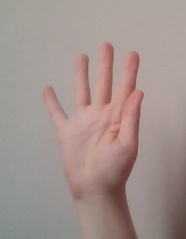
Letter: sheen